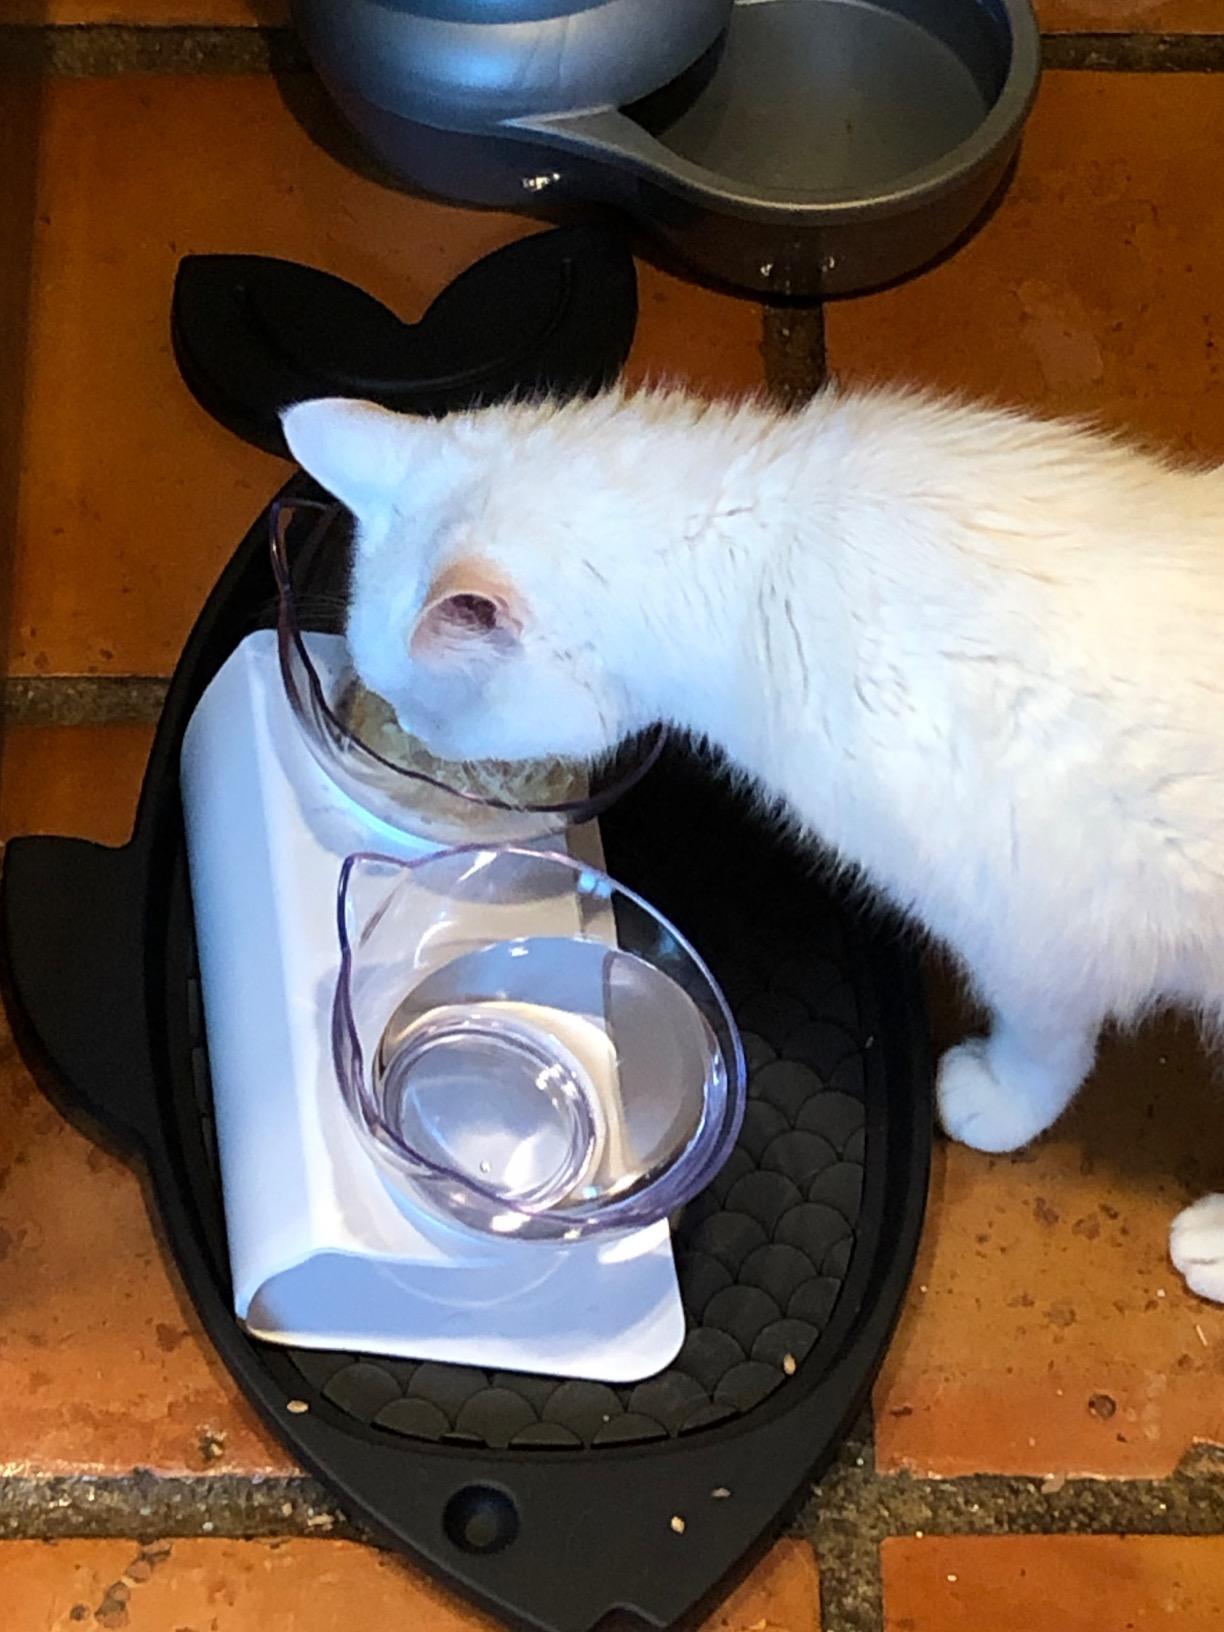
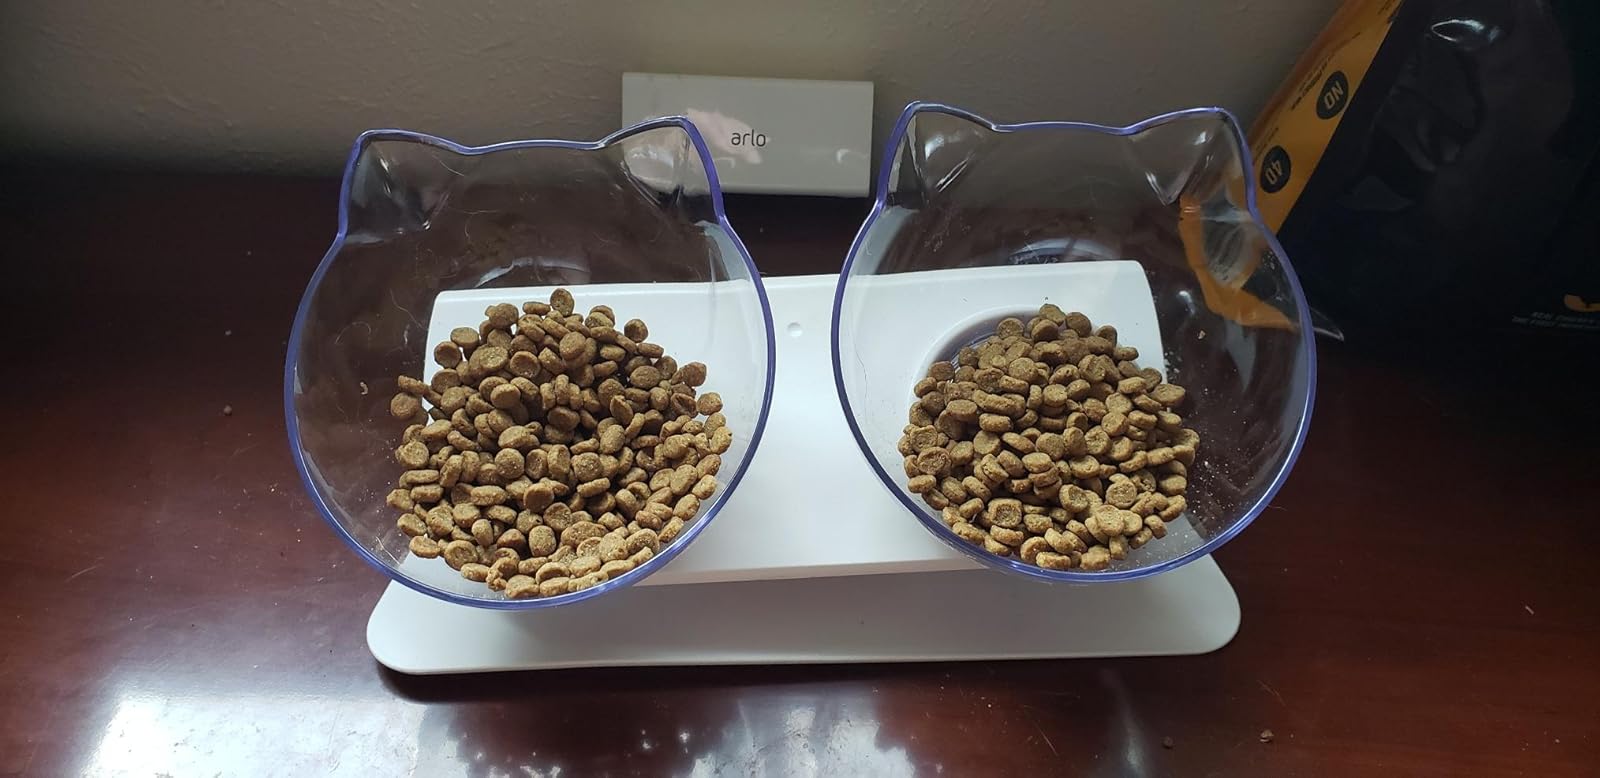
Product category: items_bowl
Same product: yes